Morro Bay Maritime Museum

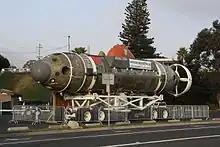
DSRV-2 "Avalon" at the museum, in an outdoor exhibit

Large boats are displayed outside and include the vessels: "Alma", DSRV-2 "Avalon", a 30' surf rescue boat, "Spindrift", a Salinan tule boat, a replica two-person abalone submarine, and a bathysphere.